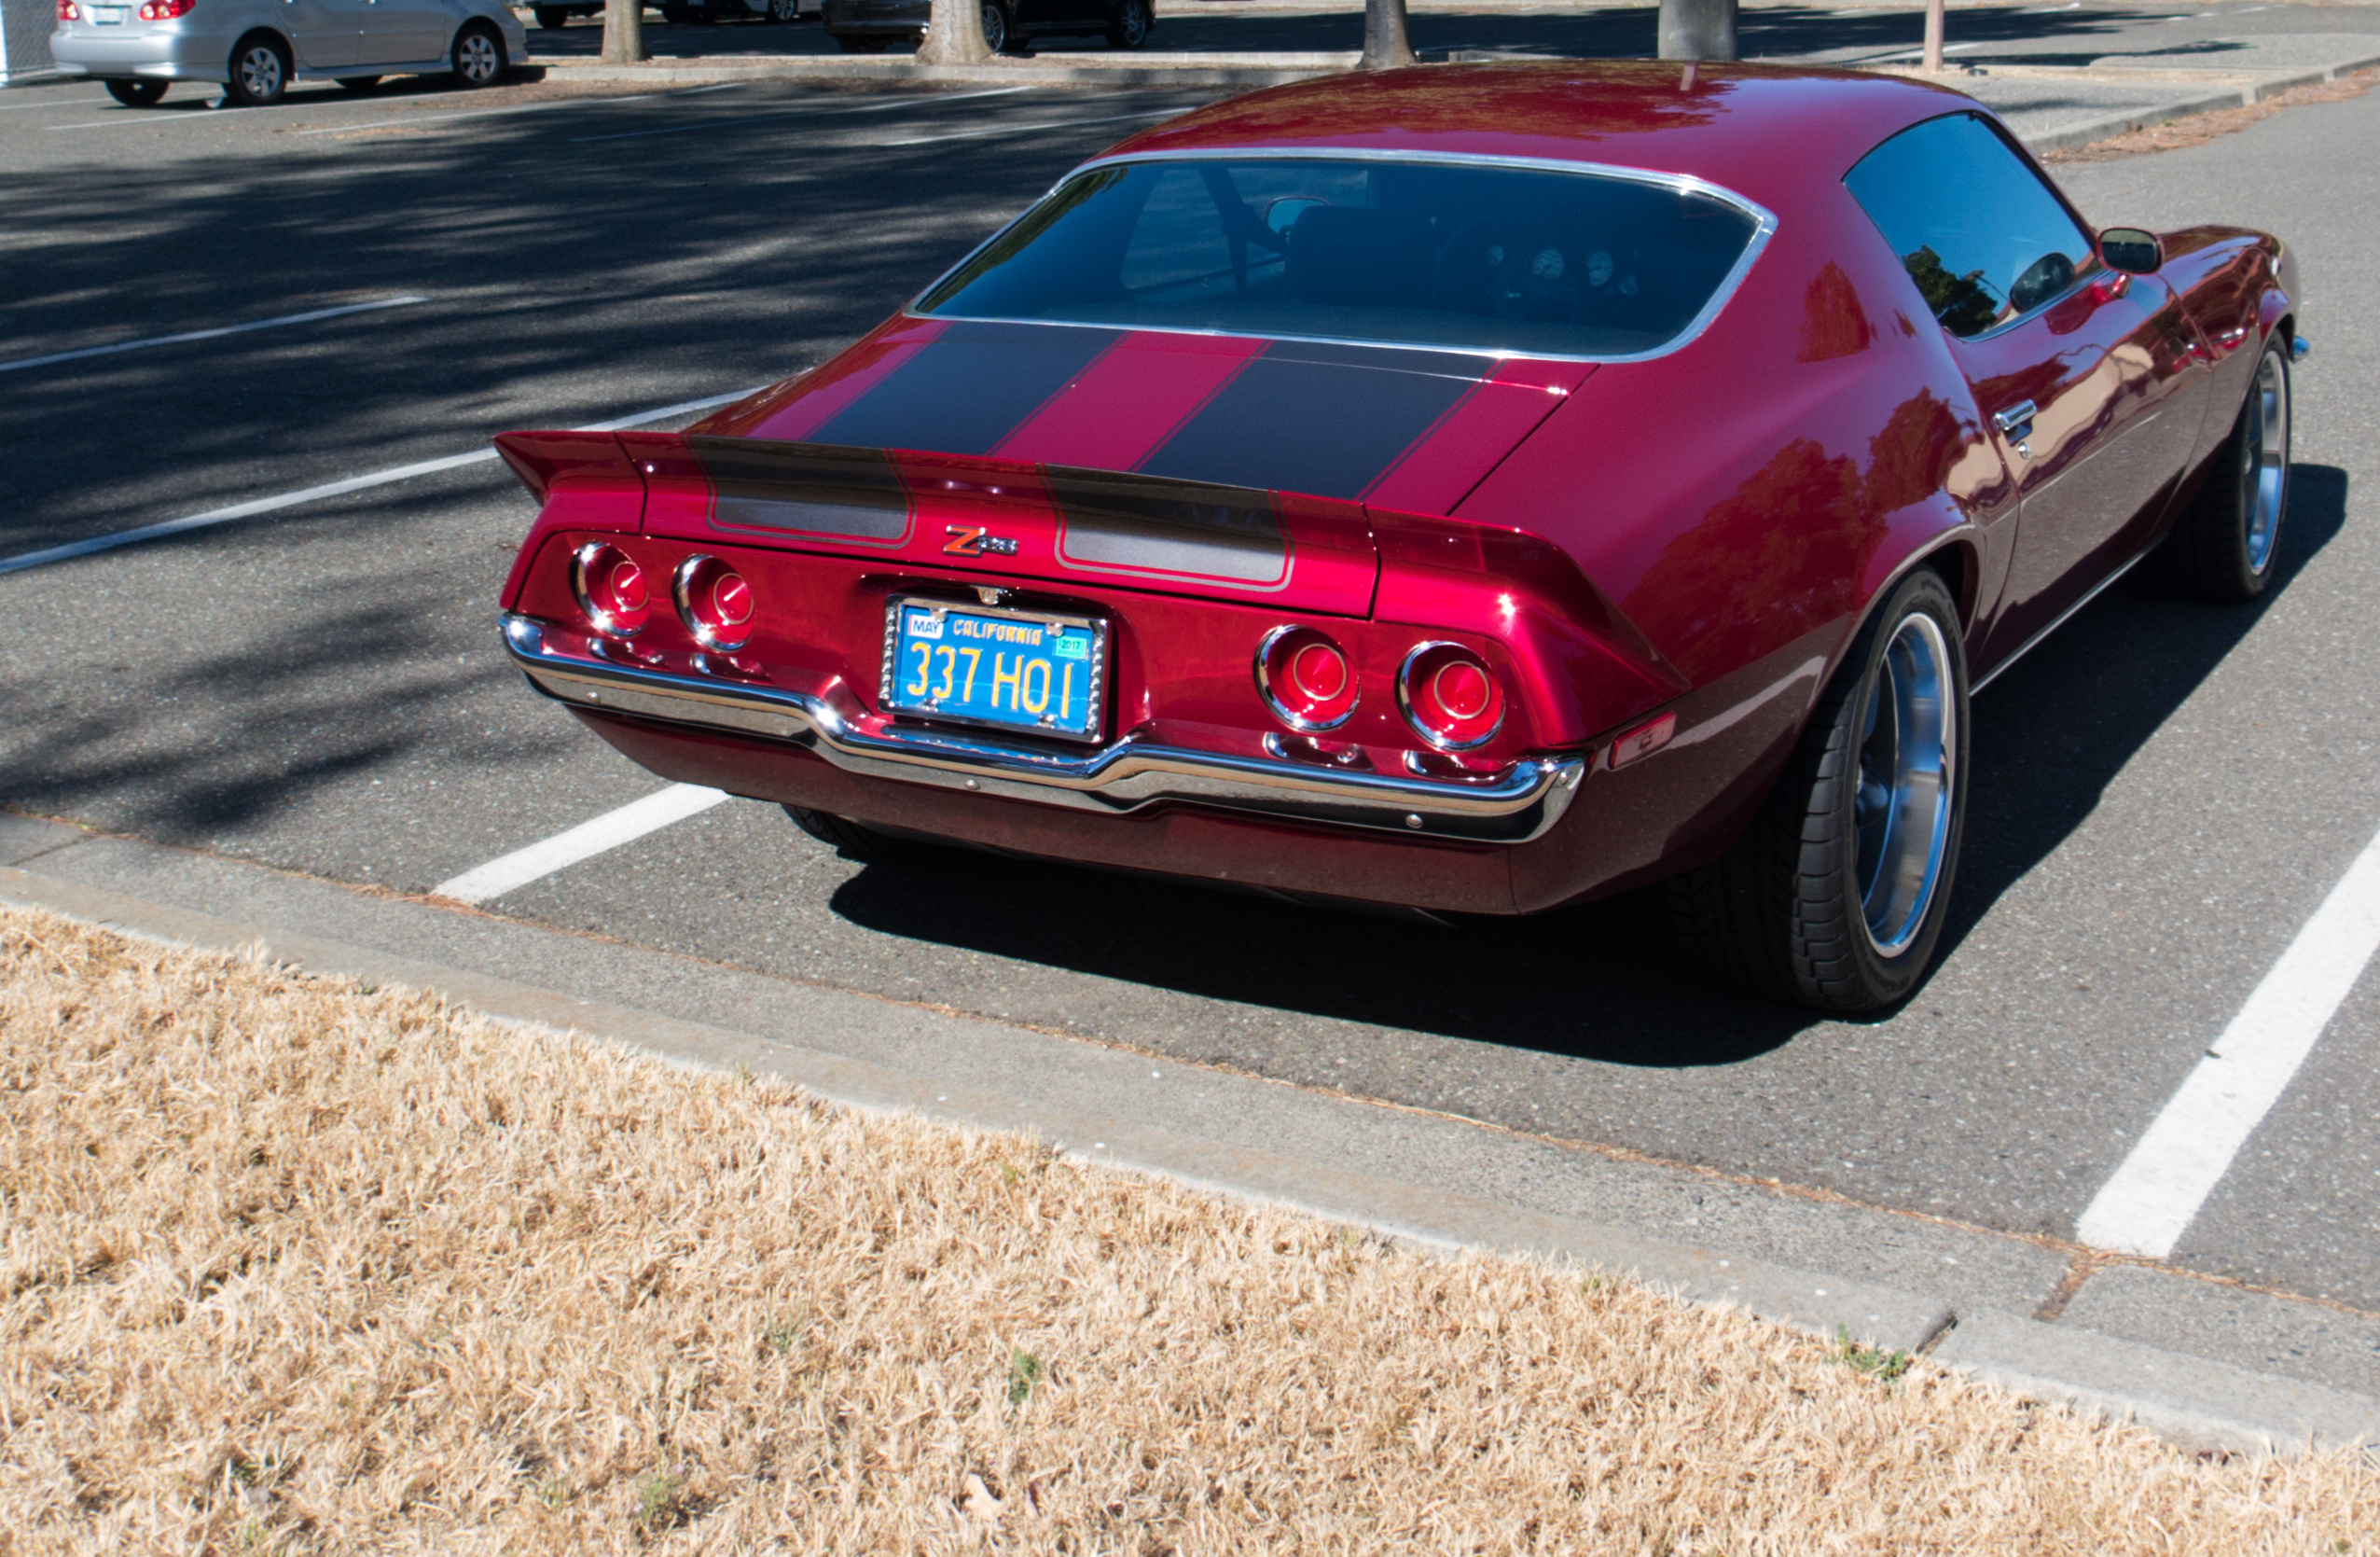
car, wheel, vehicle, sports car, muscle car, chevrolet, antique car, land vehicle, automobile make, automotive exterior, automotive design